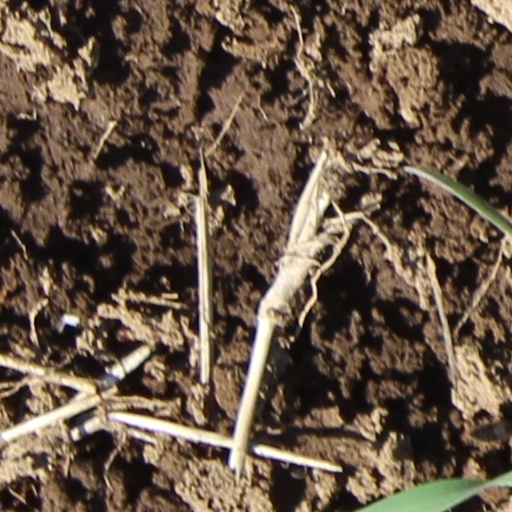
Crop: wheat